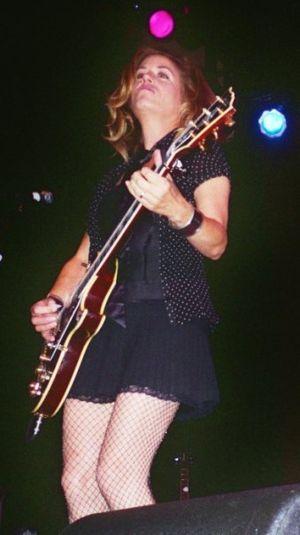
The Bangles est un groupe féminin de rock américain, originaire de Los Angeles, en Californie. Il est populaire dans les années 1980, période durant laquelle il sort trois albums studio, et notamment à travers les chansons Manic Monday, Walk Like an Egyptian et Eternal Flame. Après une séparation en 1989, le groupe se reforme en 1999, et sort deux nouveaux albums.